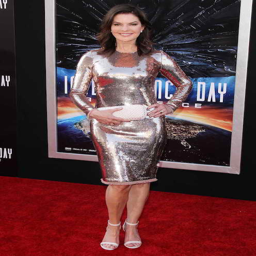
actor at the premiere of action film